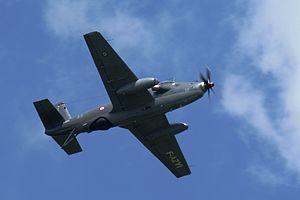
SONY DSC
Le Breguet Br.1050 Alizé est un avion de lutte anti-sous-marine français, embarqué à bord de porte-avions. Il a été mis en service au début des années 1960 et construit à 89 exemplaires utilisés jusqu'en septembre 2000 après 330 000 heures de vol et 43 ans de service.